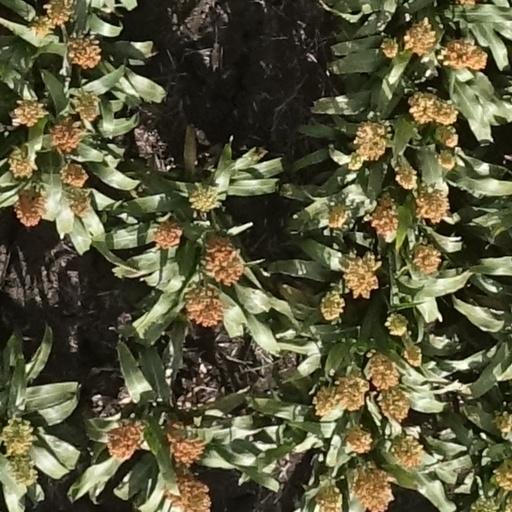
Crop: sorghum